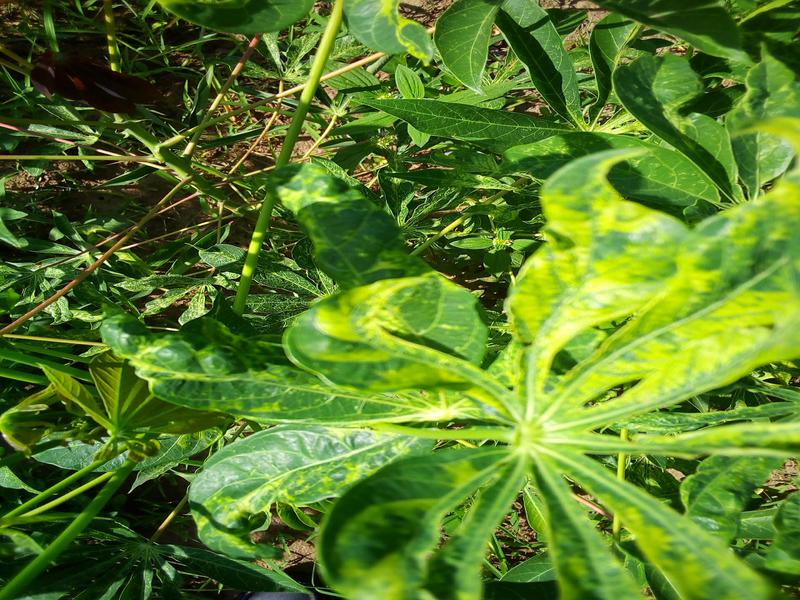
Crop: cassava
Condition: mosaic_disease